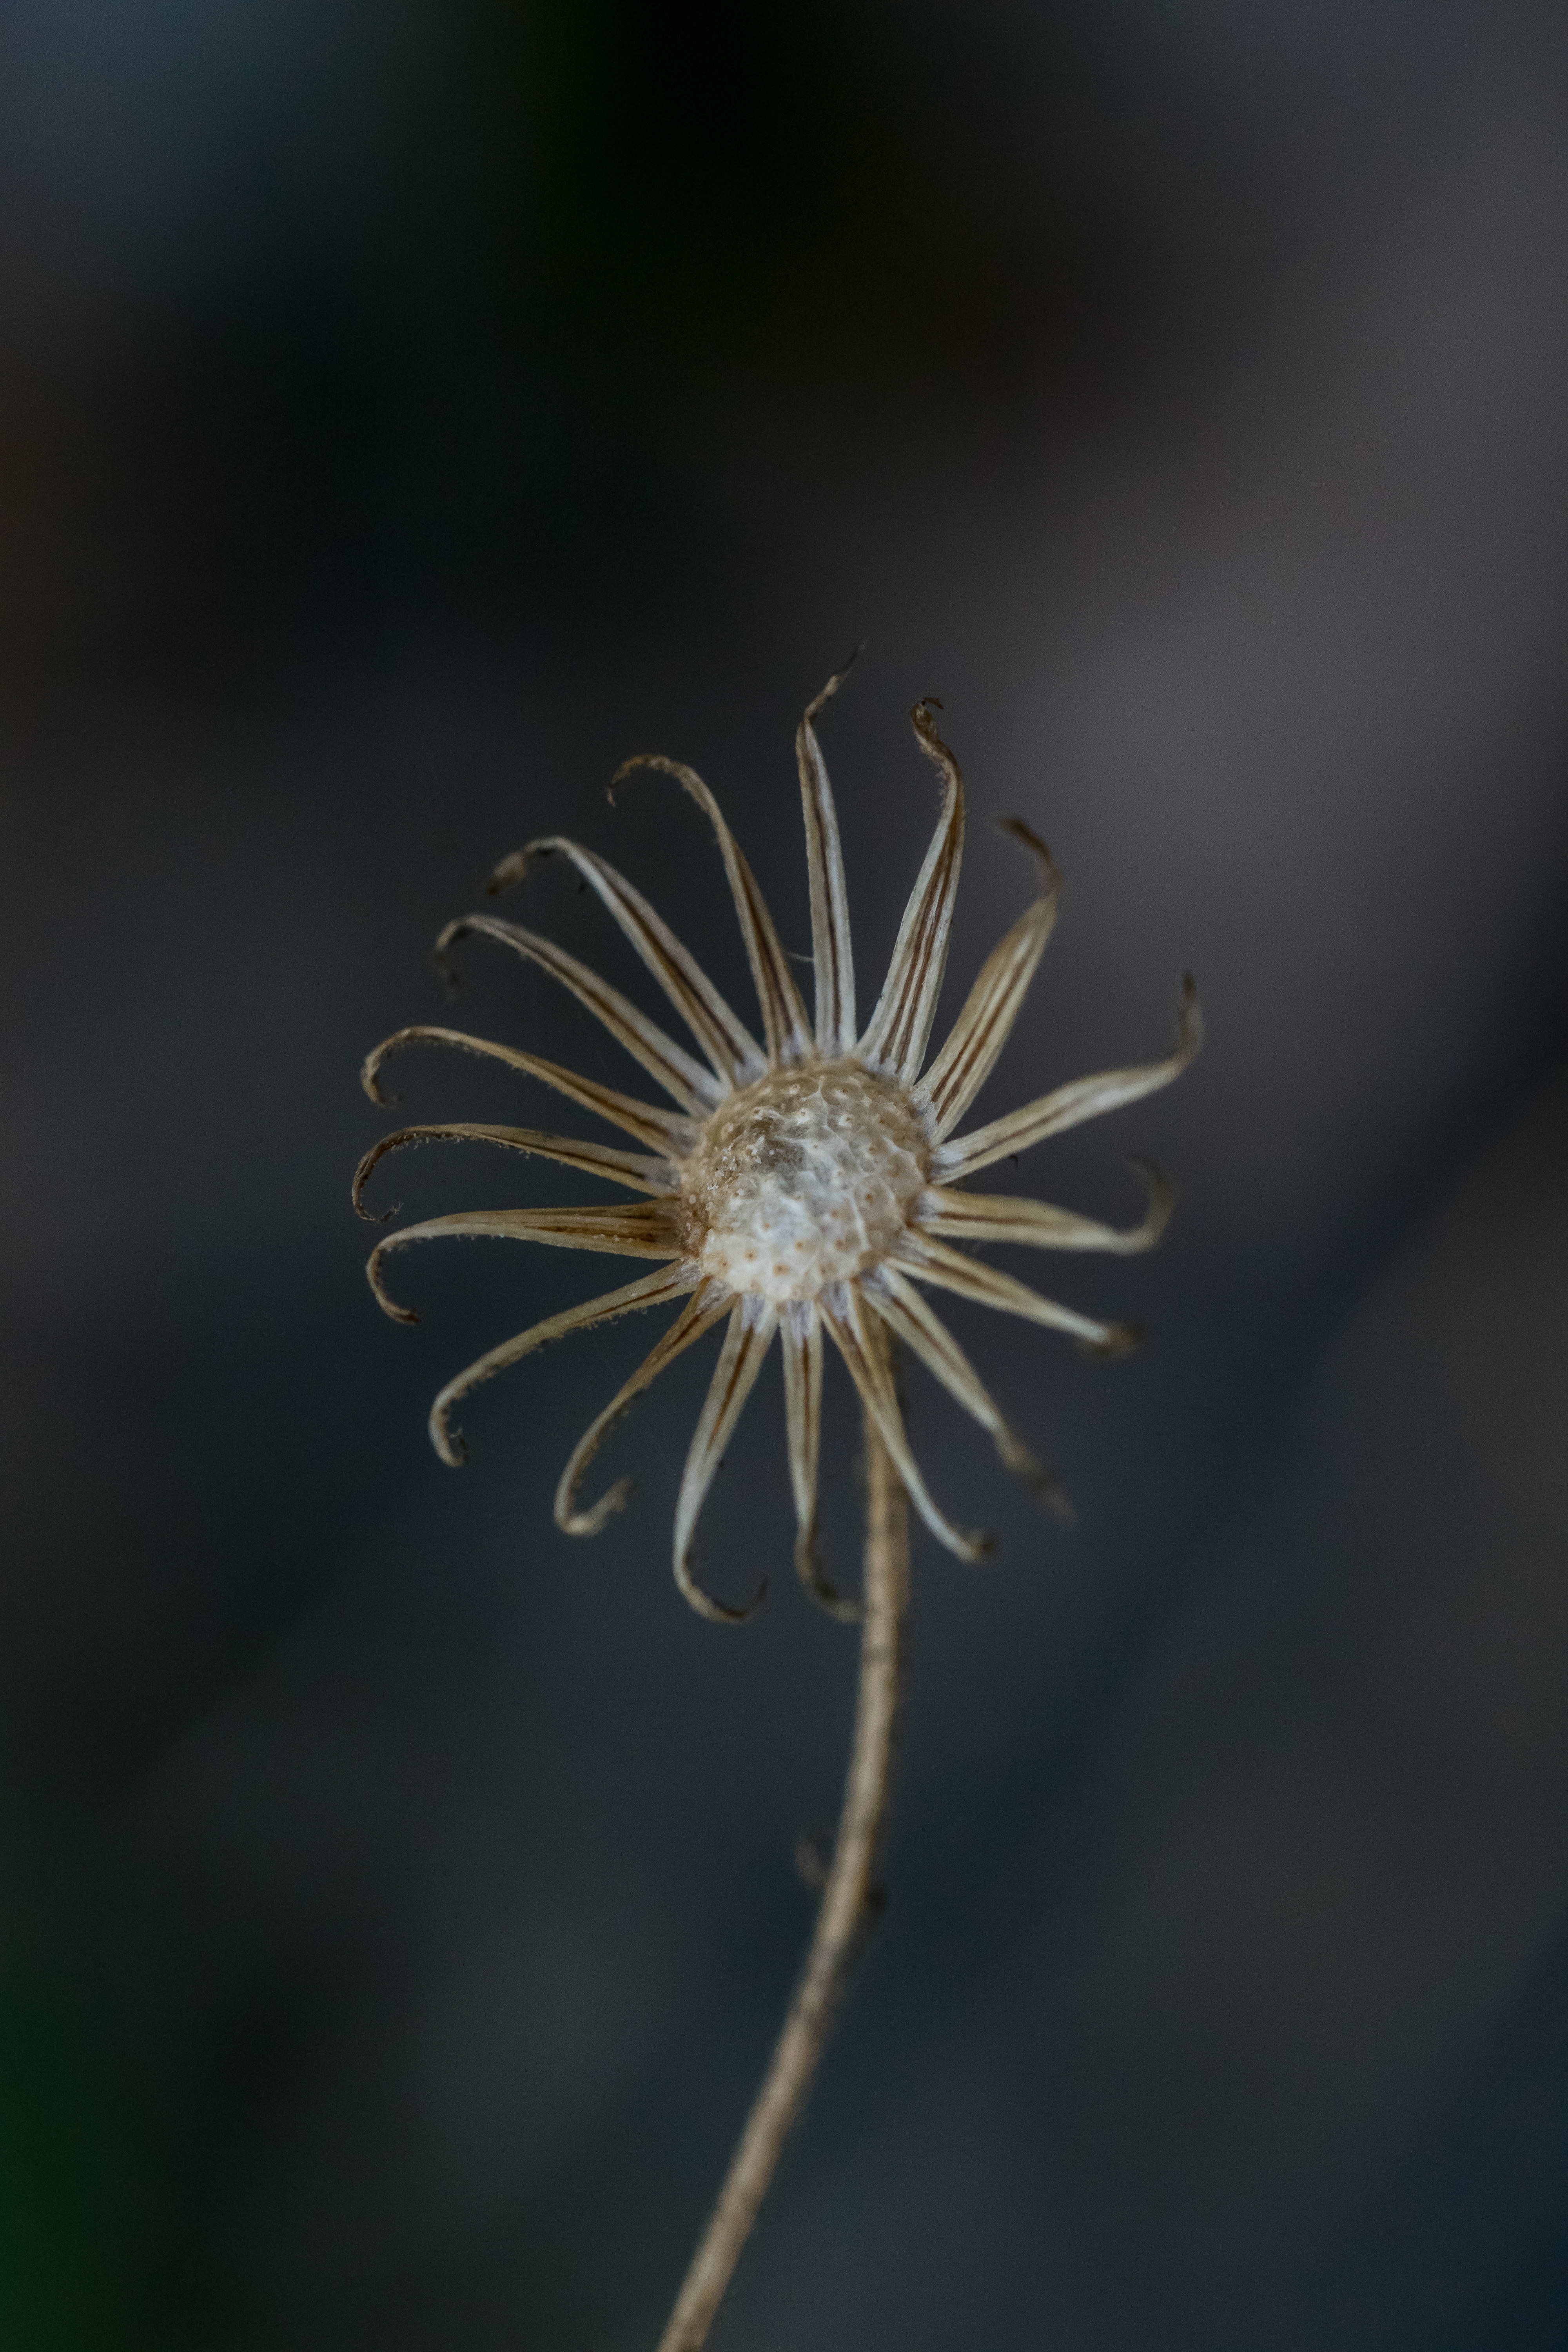
nature, branch, plant, photography, dandelion, leaf, flower, petal, autumn, botany, dead, flora, close up, macro photography, flowering plant, daisy family, plant stem, land plant, thorns spines and prickles